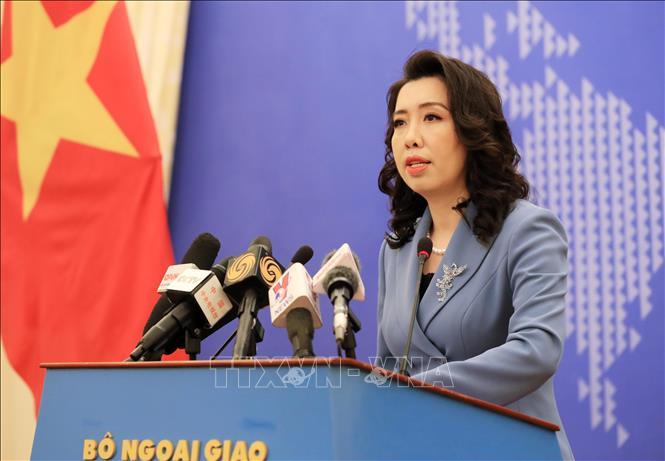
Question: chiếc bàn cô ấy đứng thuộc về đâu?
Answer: thuộc về bộ ngoại giao